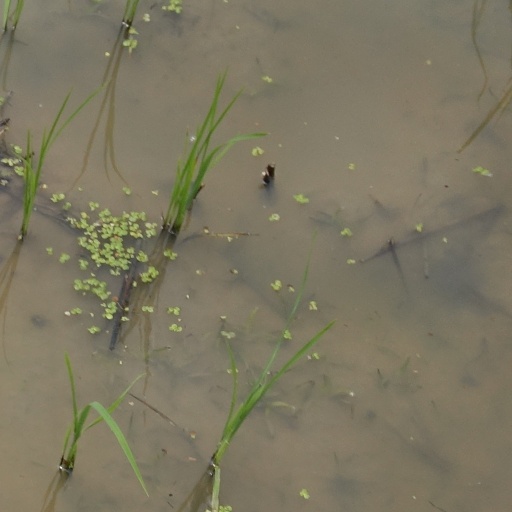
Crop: rice